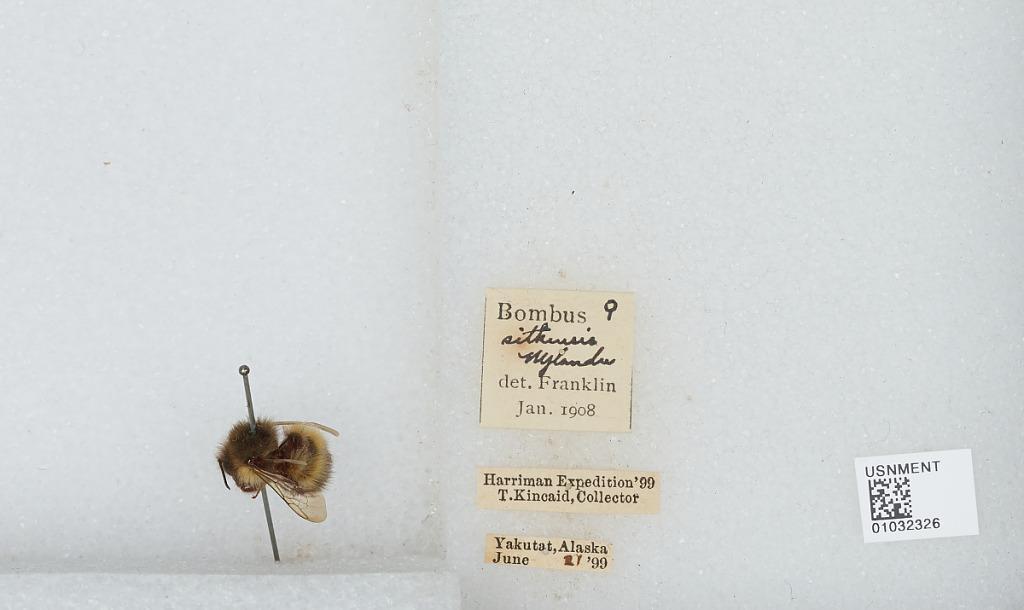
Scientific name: Bombus (Pyrobombus) sitkensis Nylander
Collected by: T. Kincaid
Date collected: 1899-6-21
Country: United States
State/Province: Alaska
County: Yakutat
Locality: Yakutat
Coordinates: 59.5469, -139.727
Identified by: Franklin